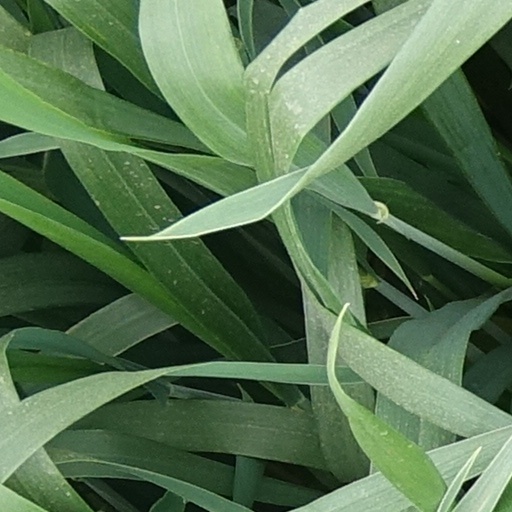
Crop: wheat